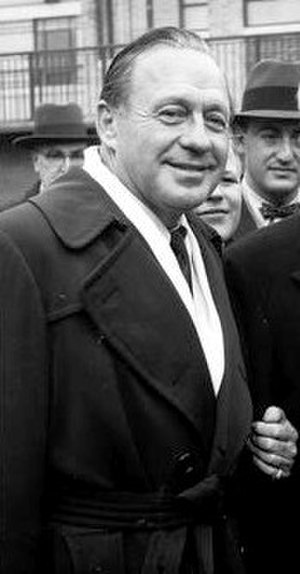
Jack Benny
Jack Benny i 1958.
Jack Benny var en amerikansk komiker, vaudeviller, radio-, fjernsyns- og filmskuespiller samt en habil violinspiller. Han er anerkendt som en ledende amerikansk underholder fra det 20. århundrede. Benny spillede ofte roller som gnier og som dårlig violinspiller. De karakterer han spillede var altid 39 år gamle, uafhængig af Bennys faktiske alder.